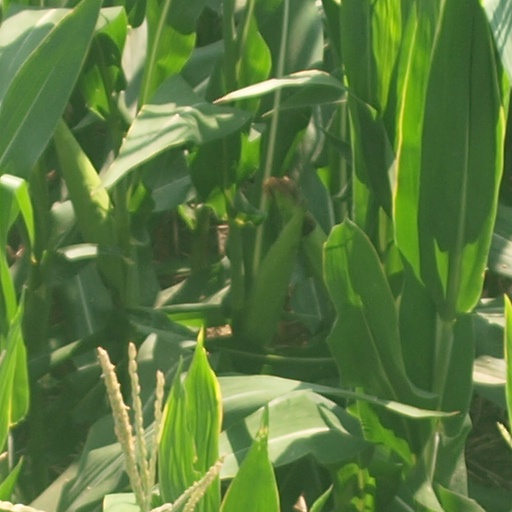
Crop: maize; corn